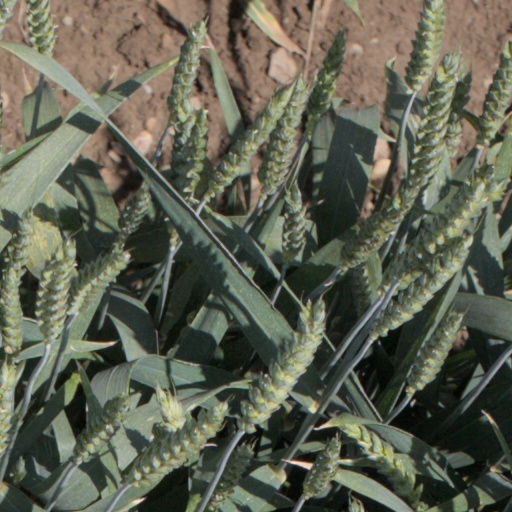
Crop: wheat